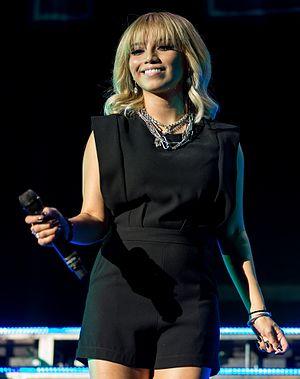
Kirstin Taylor Kirstie Maldonado, née le 16 mai 1992 à Fort Worth au Texas, est une chanteuse américaine et membre du groupe de chant a cappella Pentatonix récompensé aux Grammy Awards.